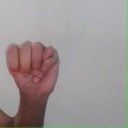
अक्षर: म